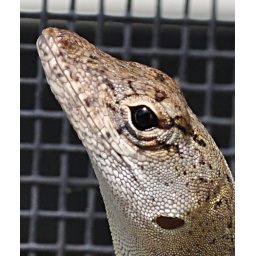
There is a reflection of blue sky and sun in his/her eye - just for a moment.